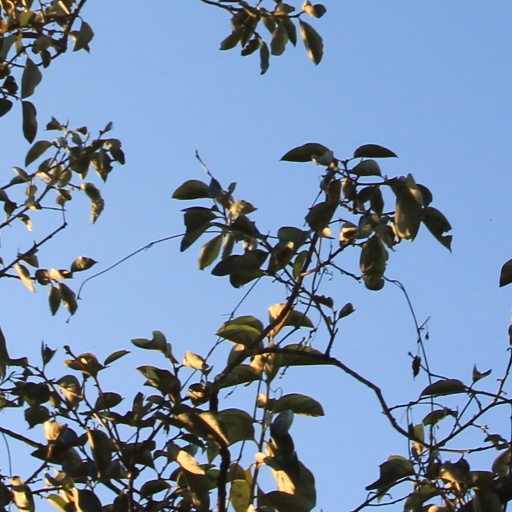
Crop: grape